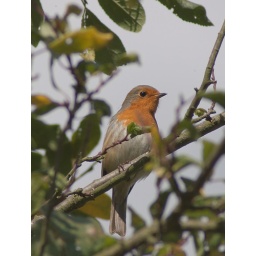
In a tree in the garden of a house I rather covet